2021 Verizon 200 at the Brickyard

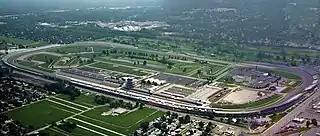
Indianapolis Motor Speedway, the track where the race was held.

The Indianapolis Motor Speedway, located in Speedway, Indiana, (an enclave suburb of Indianapolis) in the United States, is the home of the Indianapolis 500 and the Brickyard 400. It is located on the corner of 16th Street and Georgetown Road, approximately west of Downtown Indianapolis.